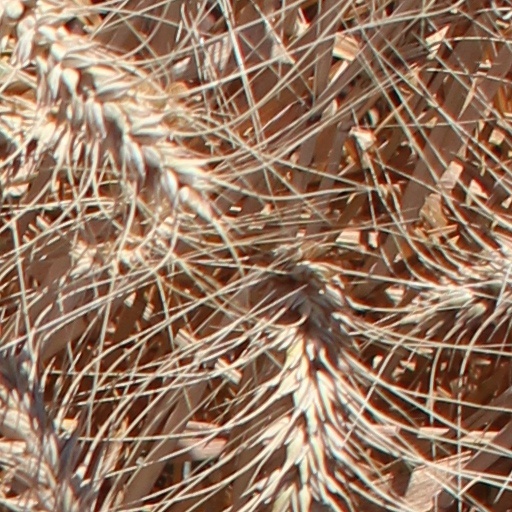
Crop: wheat